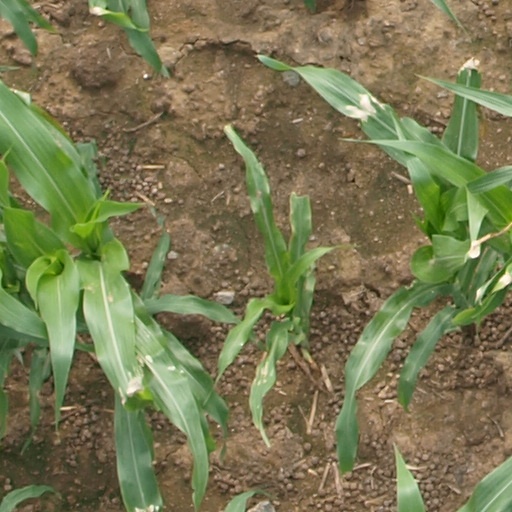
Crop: maize; corn